Prussian National Monument for the Liberation Wars

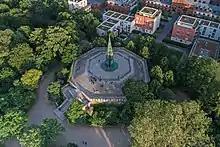
Aerial view

The Prussian National Monument for the Liberation Wars is a war memorial in Berlin, Germany, dedicated in 1821. Built by the Prussian king during the sectionalism before the Unification of Germany it is the principal German monument to the Prussian soldiers and other citizens who died in or else dedicated their health and wealth for the Liberation Wars (Befreiungskriege) fought at the end of the Wars of the Sixth and in that of the Seventh Coalition against France in the course of the Napoleonic Wars. Frederick William III of Prussia initiated its construction and commissioned the Prussian Karl Friedrich Schinkel who made it an important piece of art in cast iron, his last piece of Romantic Neo-Gothic architecture and an expression of the post-Napoleonic poverty and material sobriety in the liberated countries.